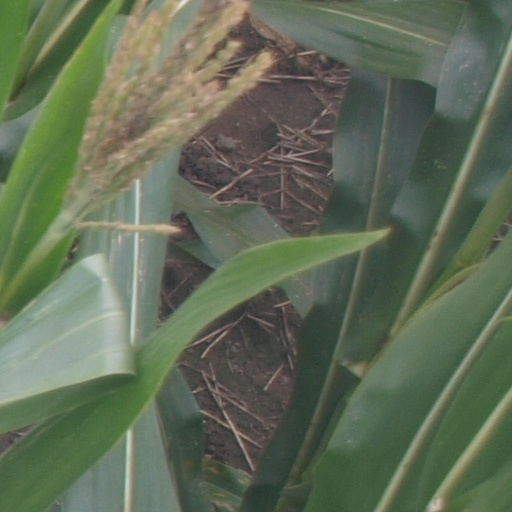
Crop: maize; corn